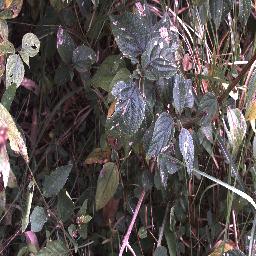
Label: lantana